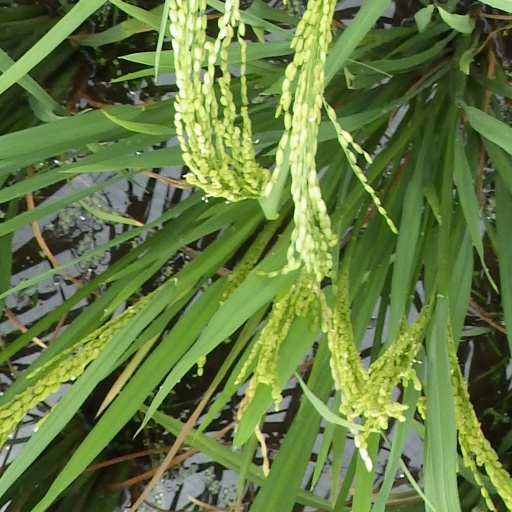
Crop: rice